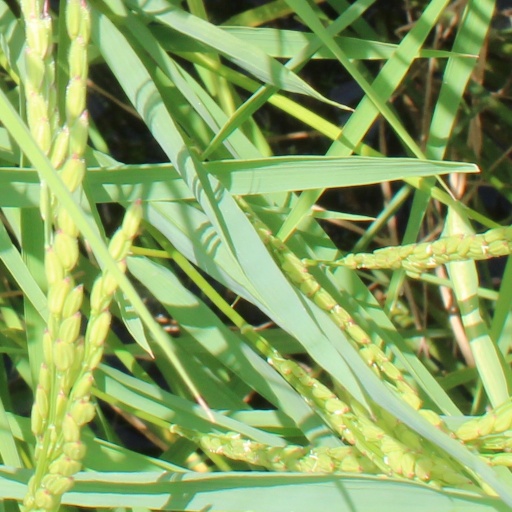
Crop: rice